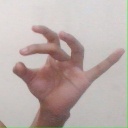
अक्षर: ओ